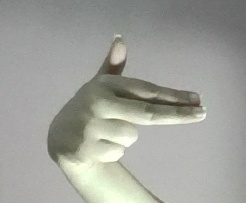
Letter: ghain